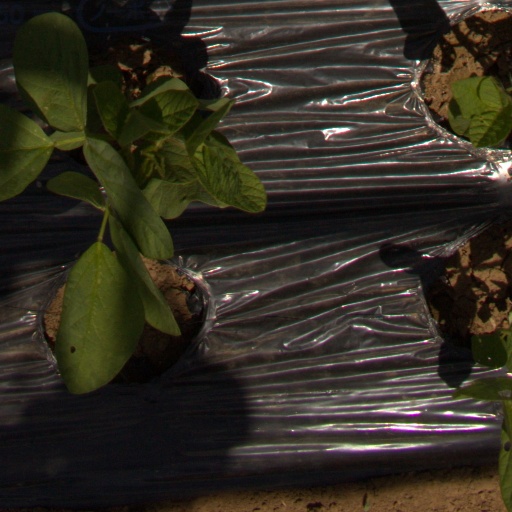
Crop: Jerusalem artichoke